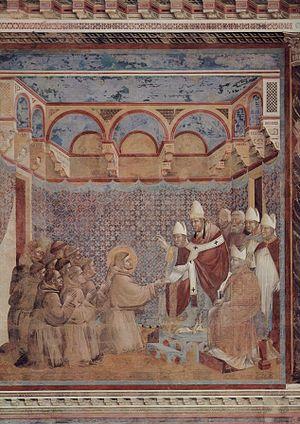
Cette page concerne l'année 1210 du calendrier julien.
La Per Venerabilem est une décrétale du pape Innocent III datée de 1202.